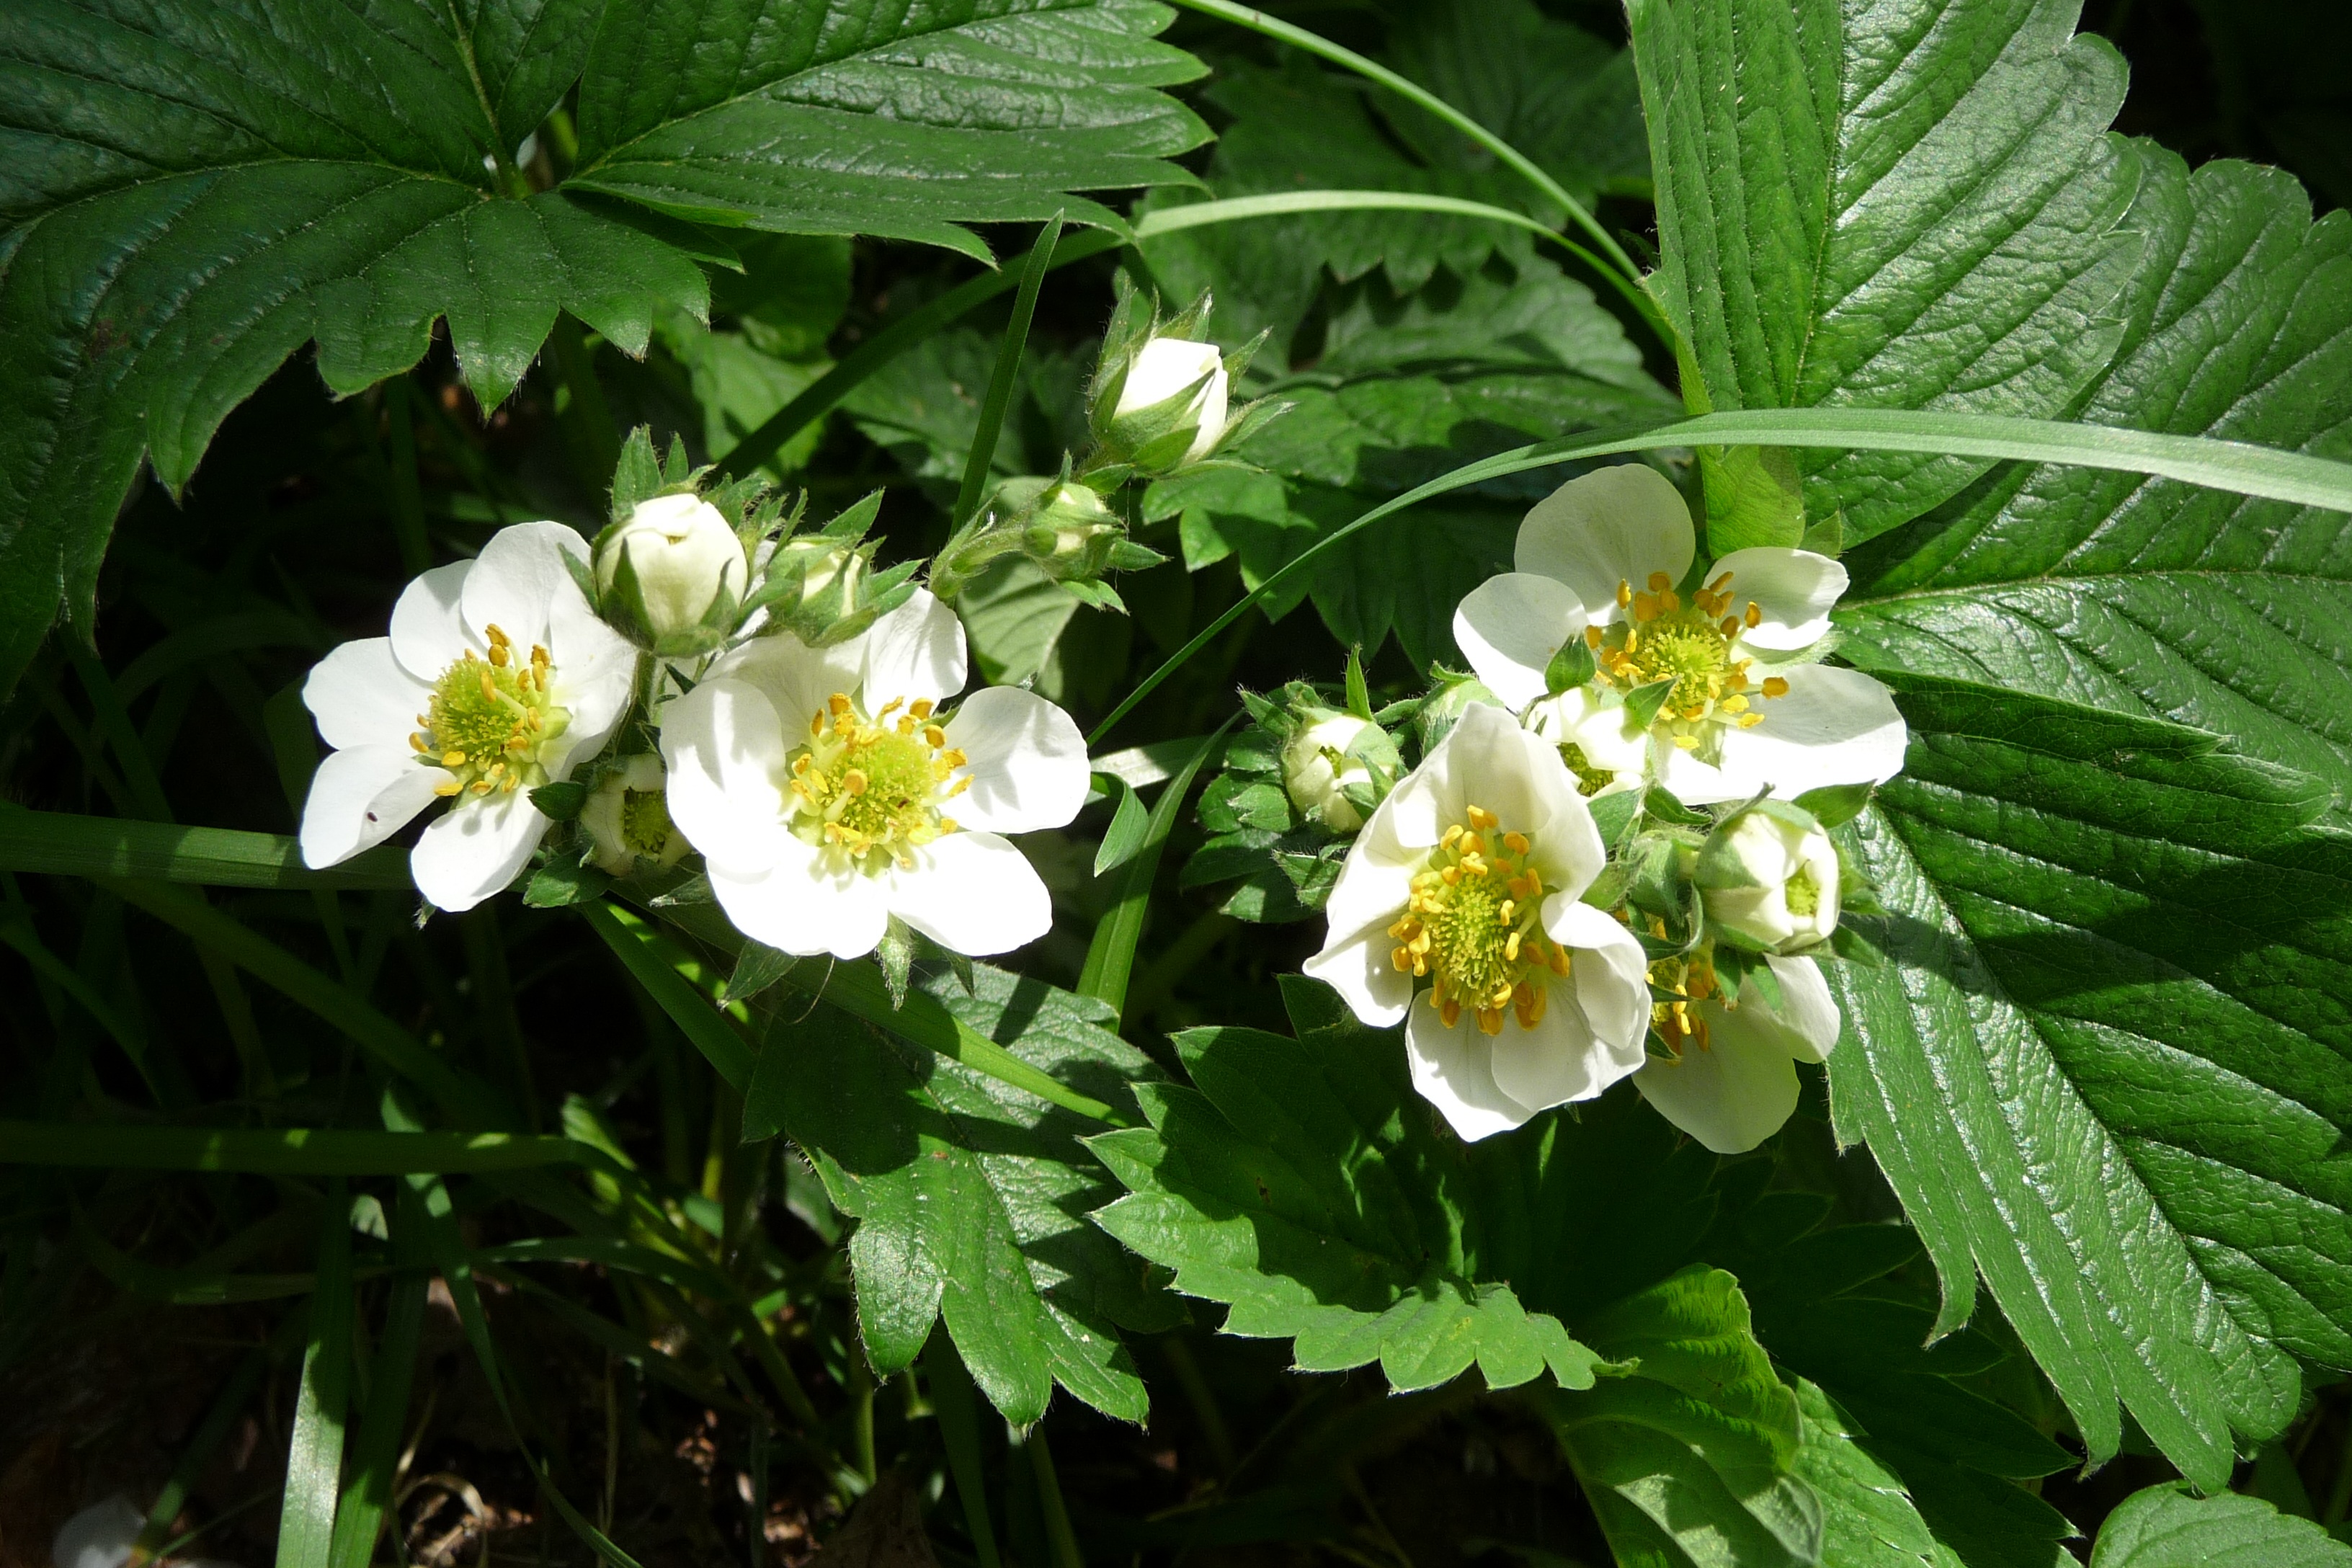
blossom, plant, flower, bloom, summer, produce, botany, close, flora, strawberry, wildflower, shrub, flowering plant, rose family, strawberry plant, strawberry flowers, burnet rose, land plant